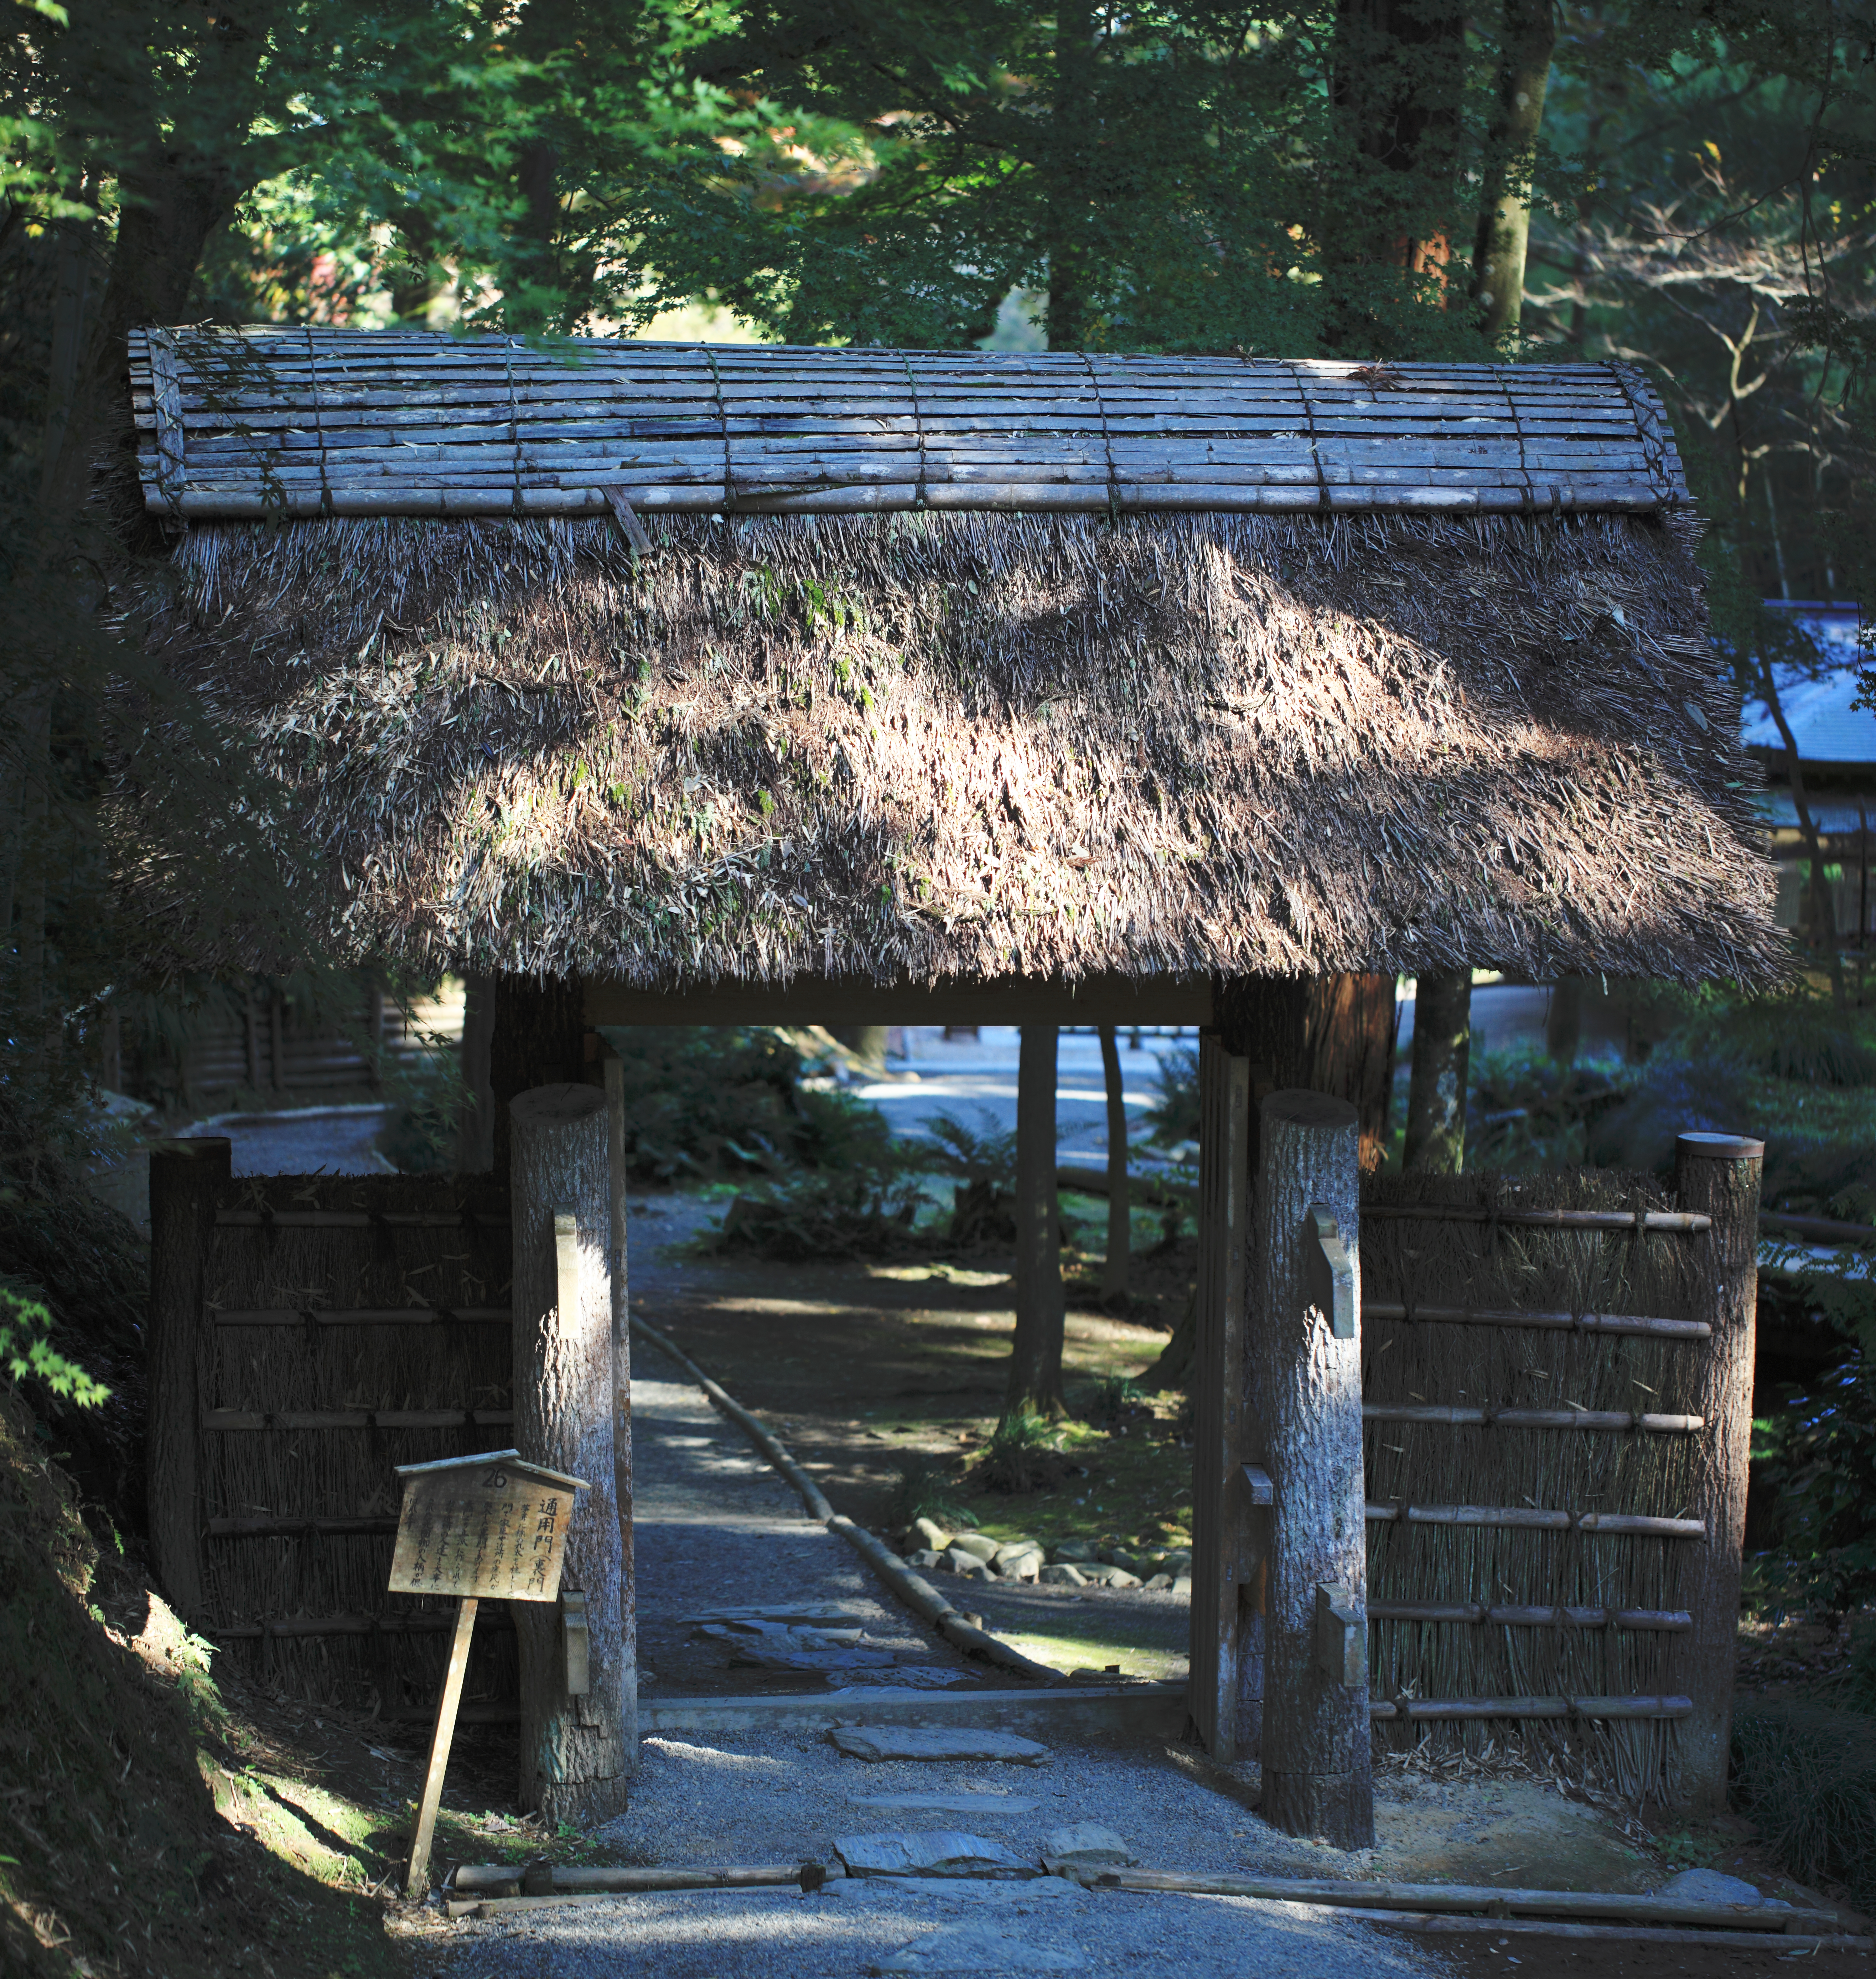
wood, house, building, home, hut, village, shack, high, cottage, ancient, exterior, gate, design, japanese, shrine, 5d, style, hires, log cabin, markii, traditional, hi, res, resolution, ibaraki, hitachiohta, seizansoh, rural area, urban area